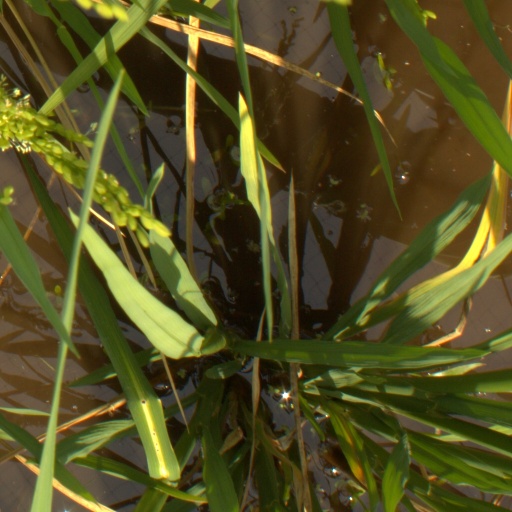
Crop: rice